Eusebio Puello

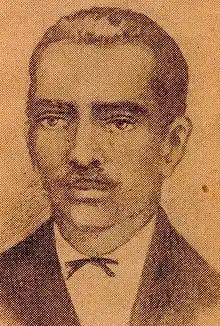
José Joaquín Puello, Eusebio's older brother, was the most prominent among the brothers.

Eusebio Puello was born in 1811 in the city of Santo Domingo, when Dominican Republic was still under Spanish rule. He was the second son of the marriage of Martín Joaquín Puello (1782–1864) and María Mercedes de Castro, both free blacks. (His brothers, José Joaquín and Gabino, also stood out in the Dominican War of Independence, in which the three brothers were coined as "The Puello Brothers").